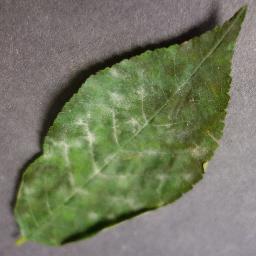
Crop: cherry
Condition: (including_sour)_powdery_mildew